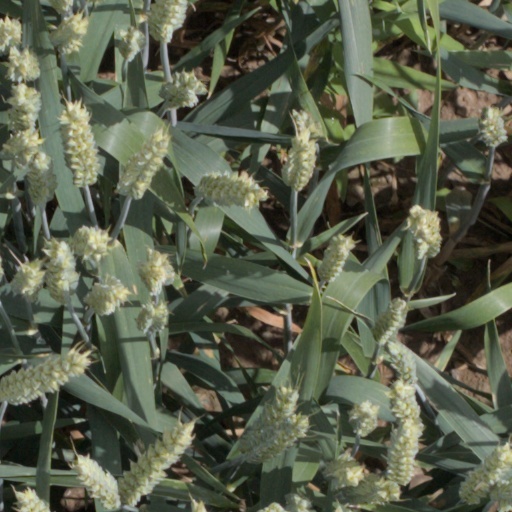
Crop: wheat